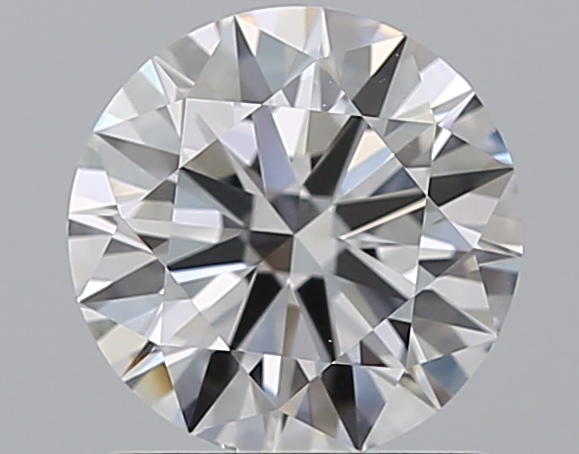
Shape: round
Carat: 1
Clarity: VS1
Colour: D
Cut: EX
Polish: EX
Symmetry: EX
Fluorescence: N
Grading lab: GIA
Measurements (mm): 6.44 x 6.48 x 3.89